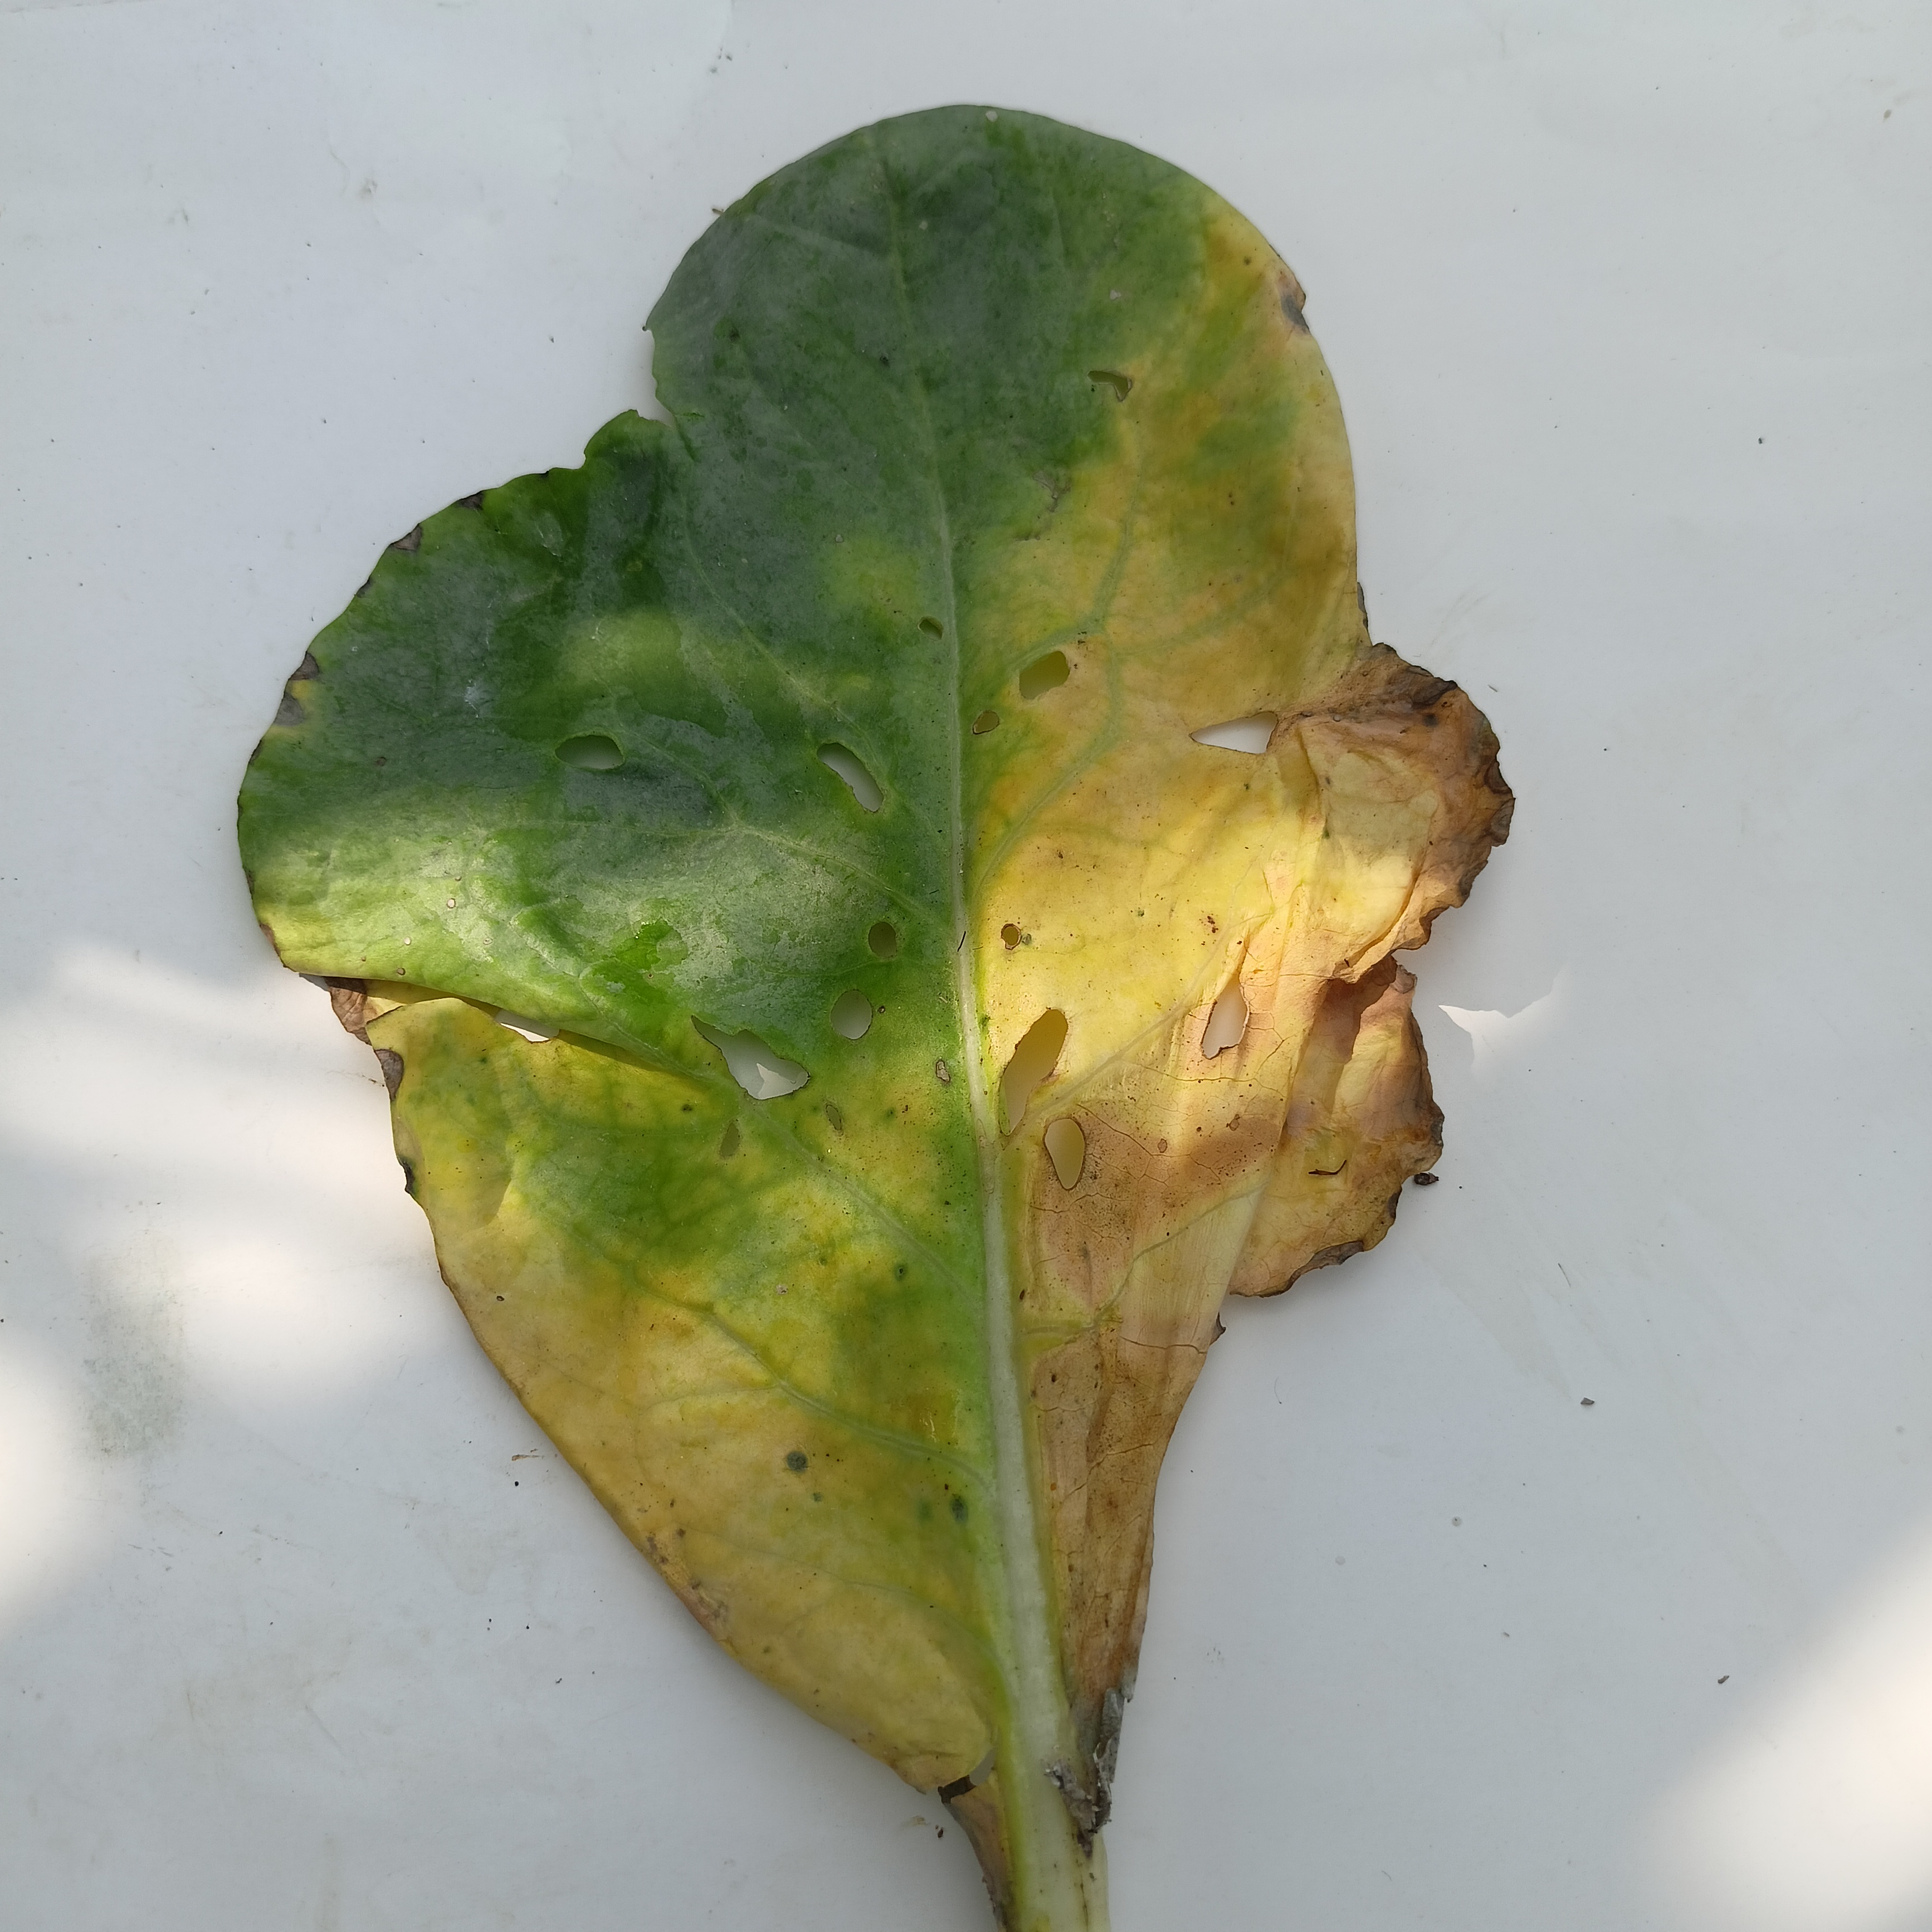
Label: Black Rot